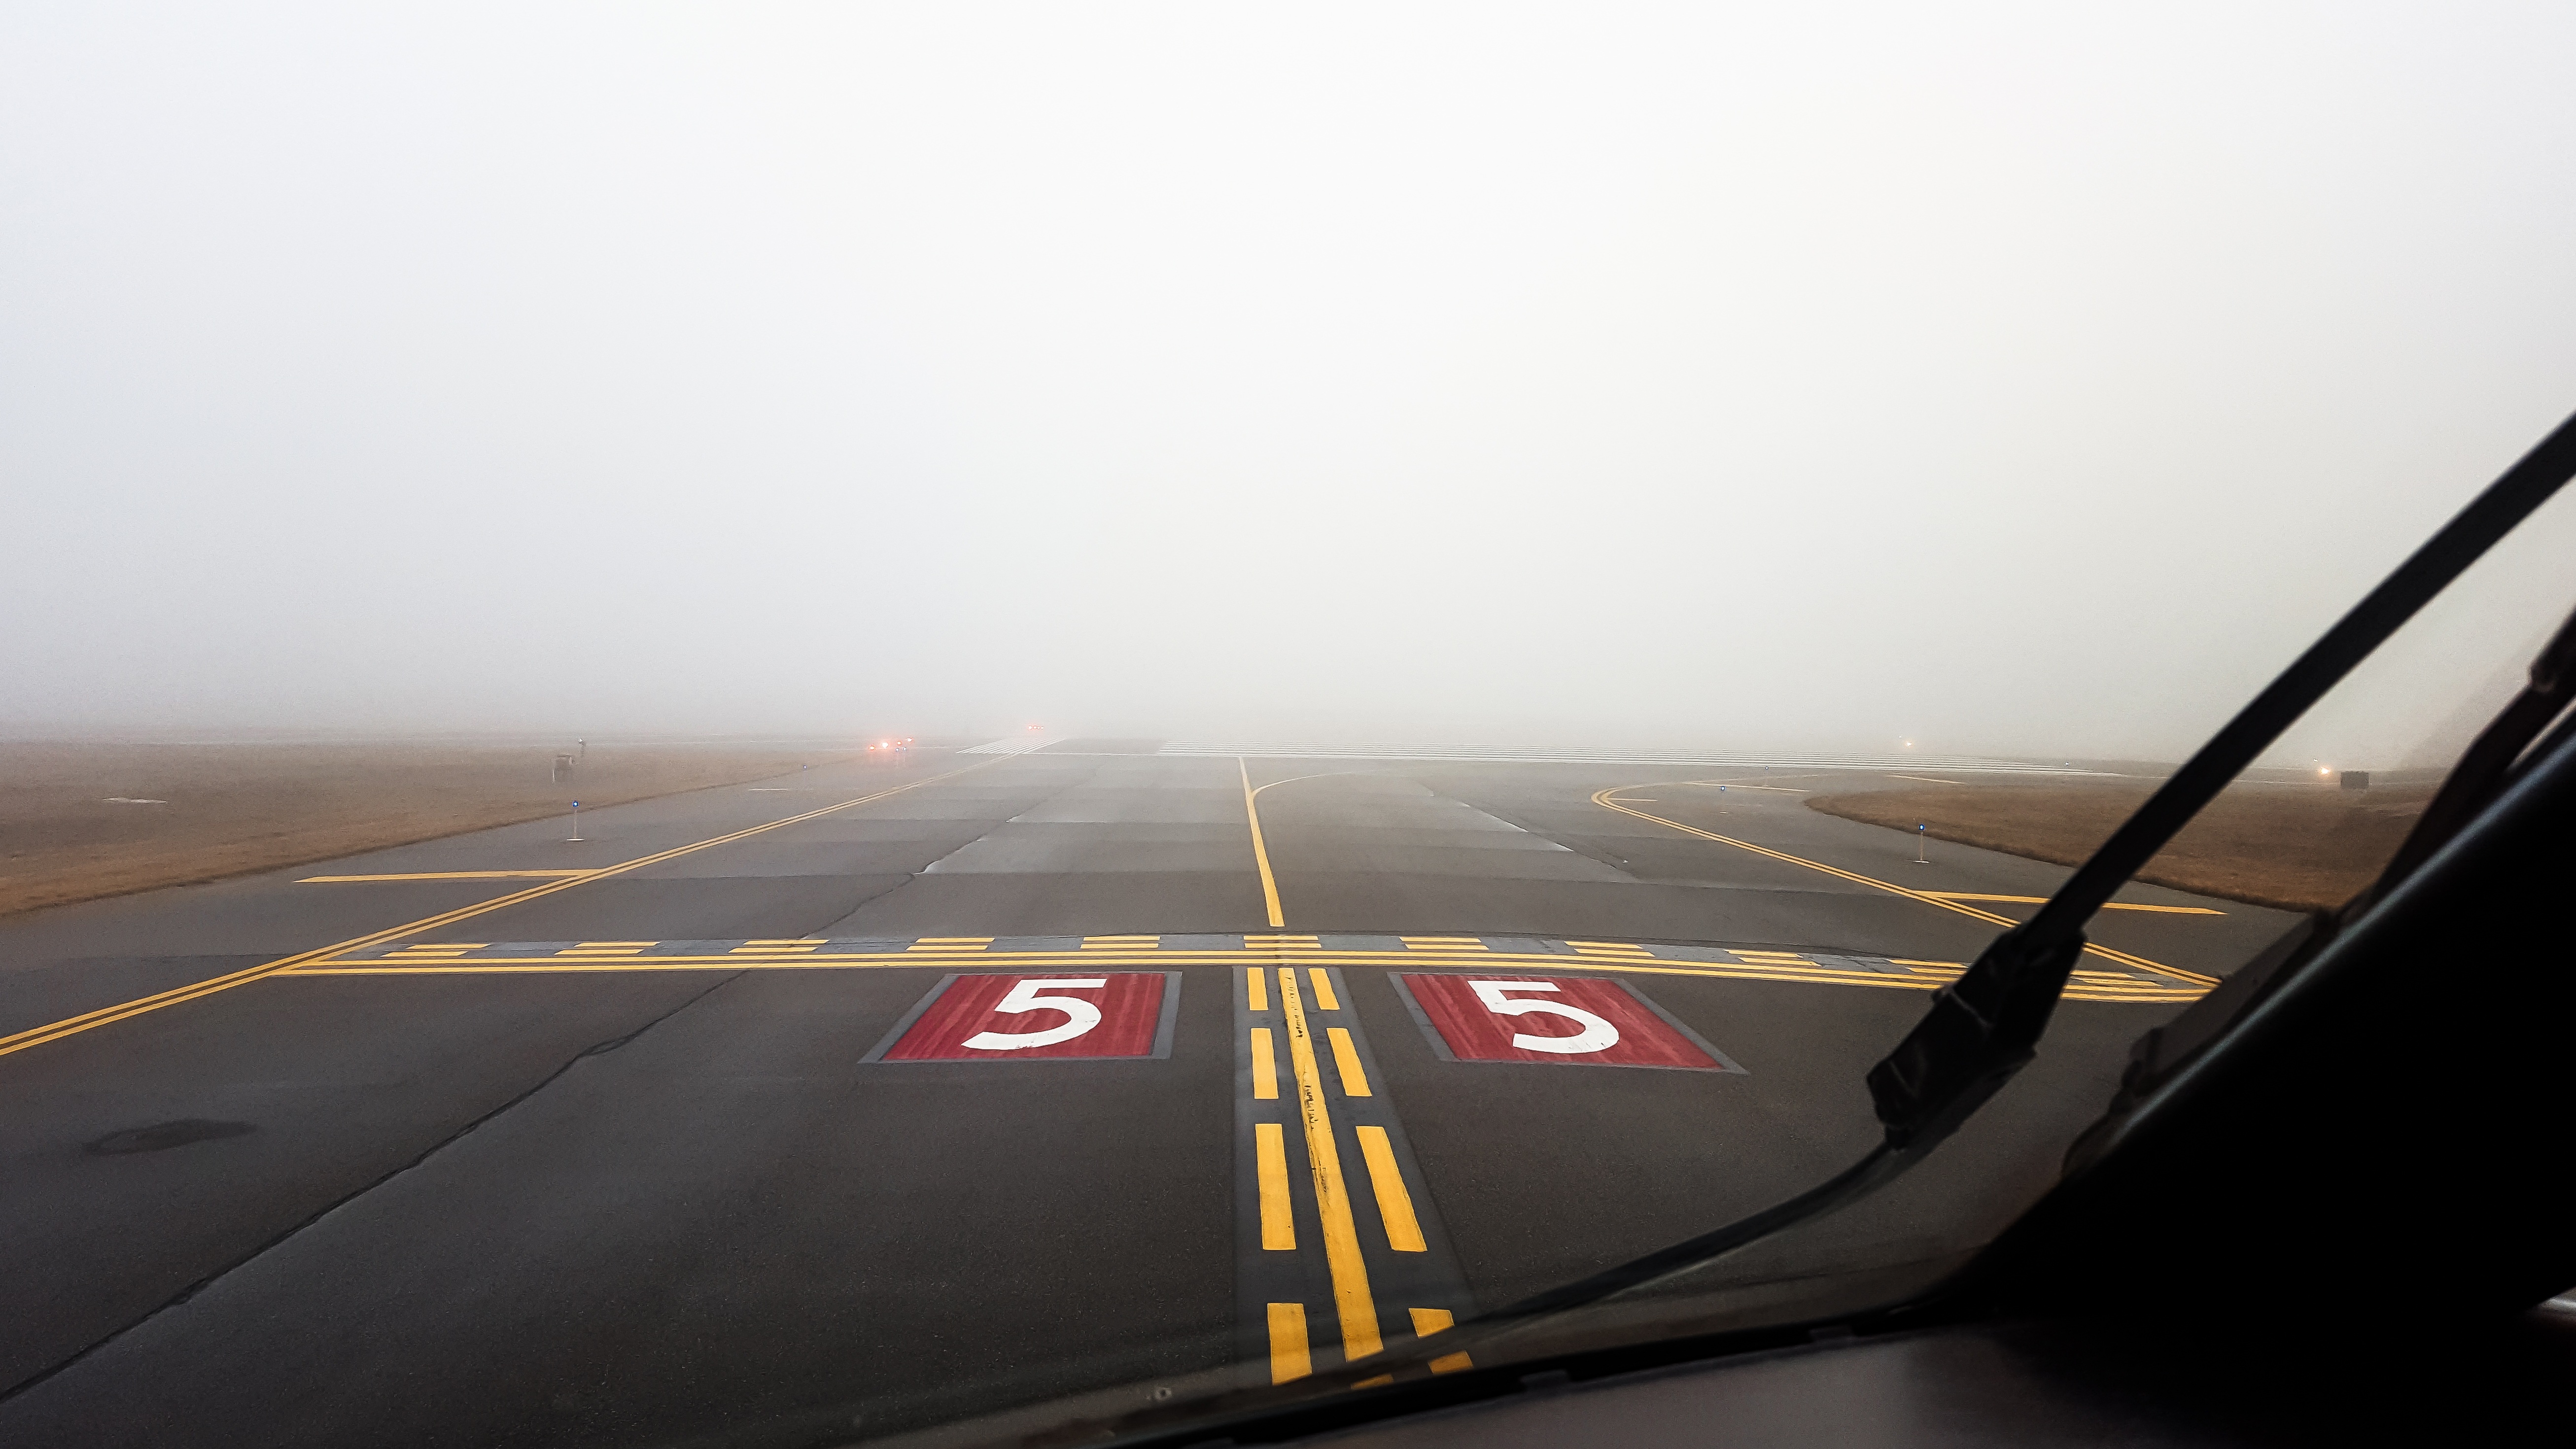
fog, driving, airport, airplane, plane, aircraft, jet, transportation, vehicle, airline, aviation, flight, departure, runway, airfield, takeoff, airport runway, atmosphere of earth